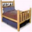
Label: bed